Earle Courtenay Rattray

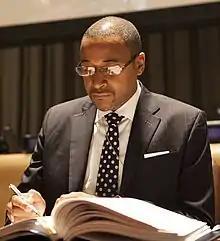

Earle Courtenay Rattray (born October 21, 1959) is a Jamaican diplomat who has been serving as the United Nations High Representative for the Least Developed Countries, Landlocked Developing Countries and Small Island Developing States since 2021.